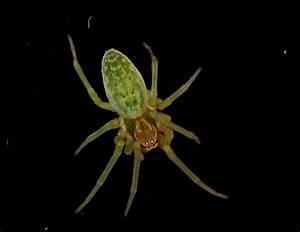
spider